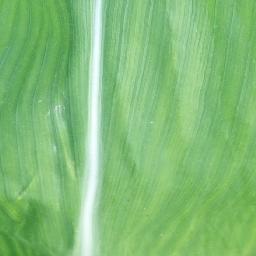
Label: Corn_(Maize)___Healthy